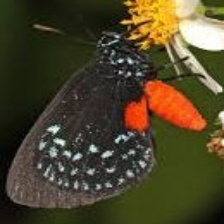
Species: ATALA
Butterfly family (ImageNet category): lycaenid_butterfly